Zu (band)

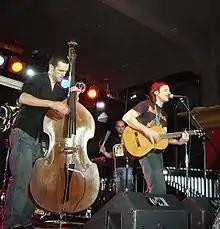
Zu performing

Zu's music is instrumental and features virtuosic drumming, powerful bass and distorted saxophone. Many of the band's albums are billed as collaborations with a guest musician (such as Mike Patton, Buzz Osborne, Mats Gustafsson and Nobukazu Takemura). Often, a collaborator will join them at live performances as well. Members of the band also collaborate with other musical projects, many of which exist only as live performances.